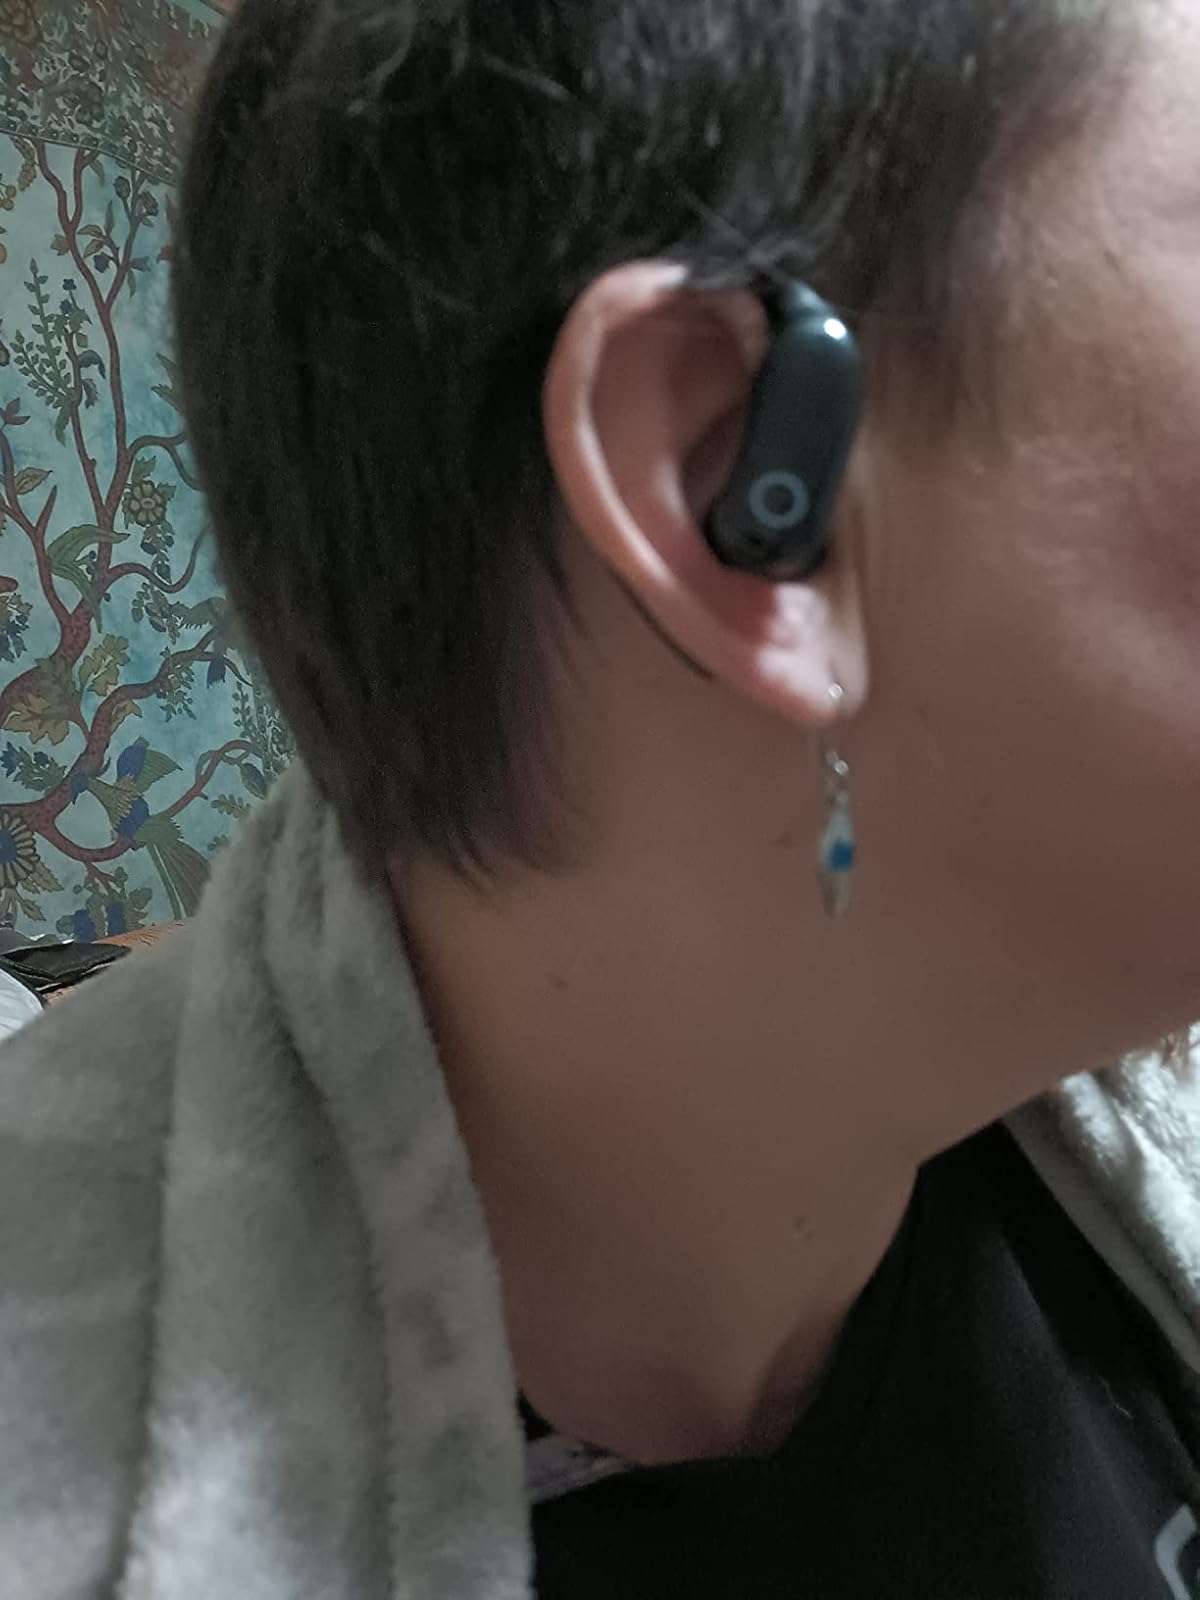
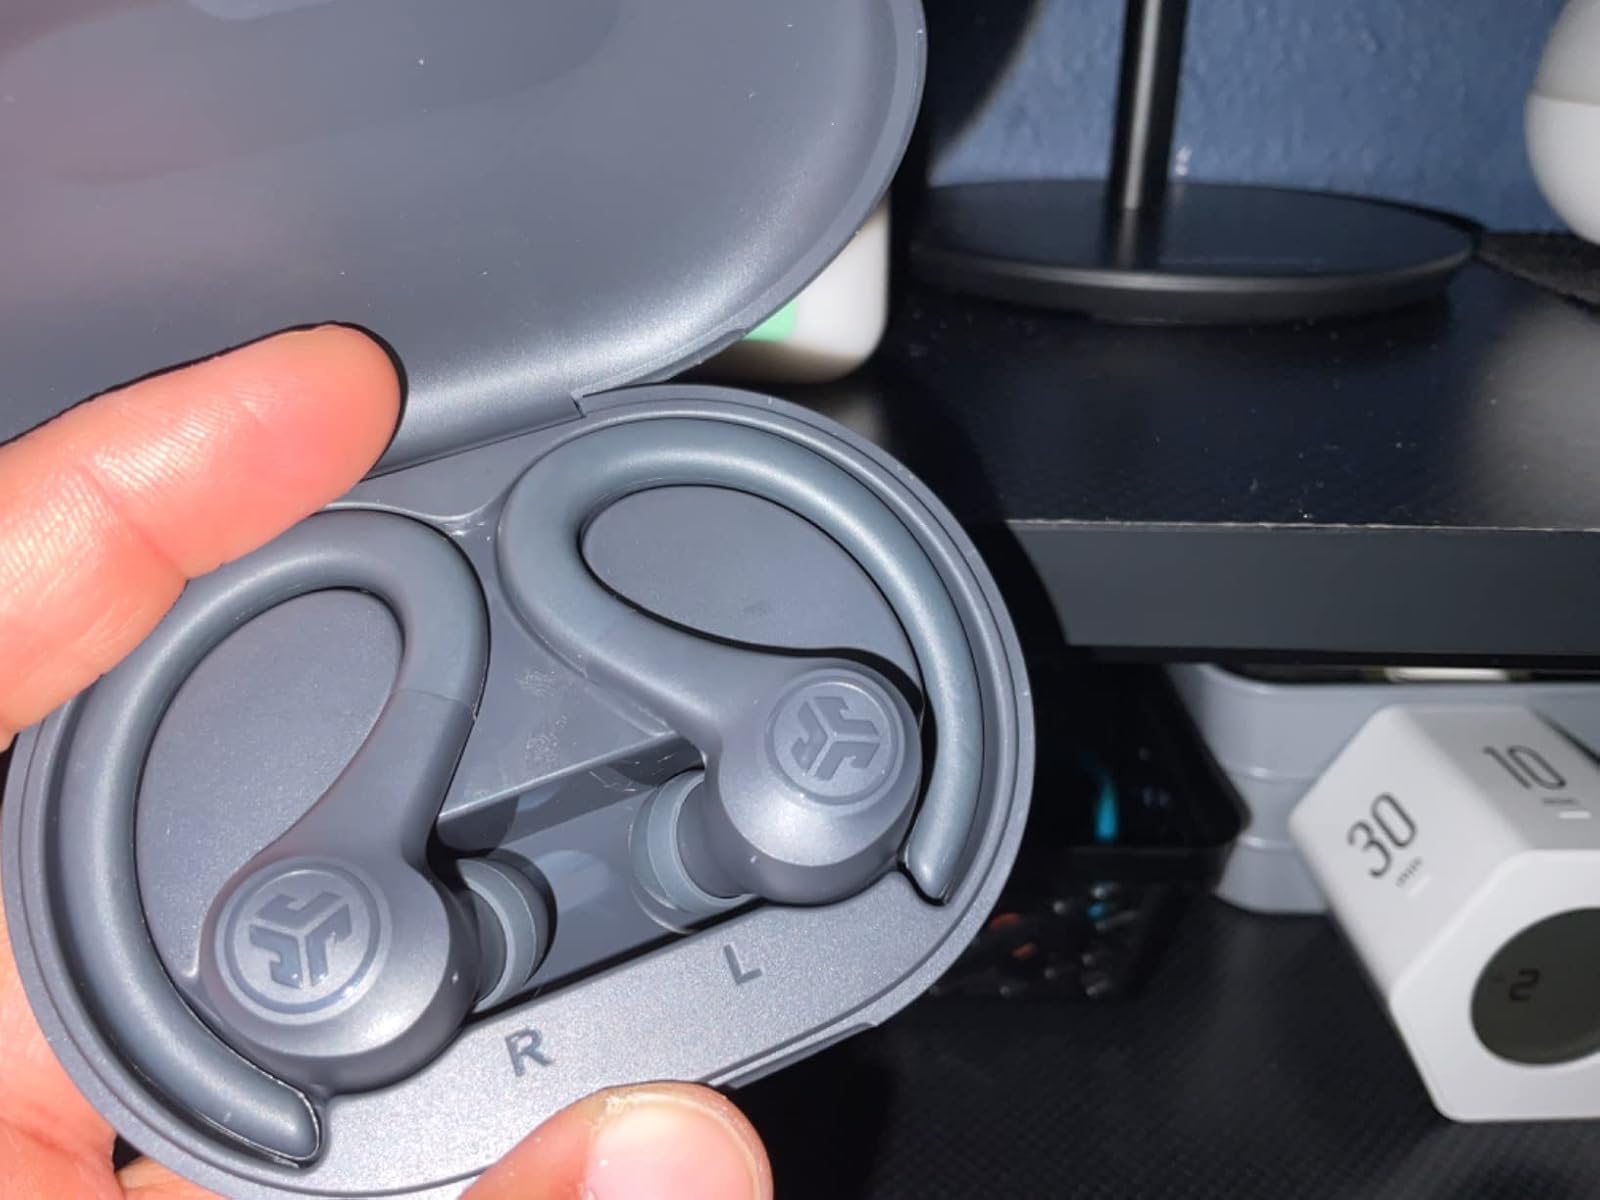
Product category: earbuds
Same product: no